Margaret Severn

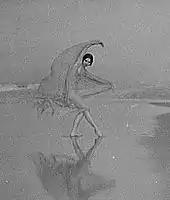
Scarf dance (Margaret Severn)

A film about her work, "Dance Masks", was made by Peter Lipskis, distributed by The University of California, Berkeley Extension Media Center, and reviewed by "Choice".